Landwind Xiaoyao

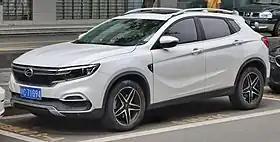
Landwind Xiaoyao

The Landwind Xiaoyao is a compact CUV produced by Chinese car manufacturer Landwind.